Lake Eyre

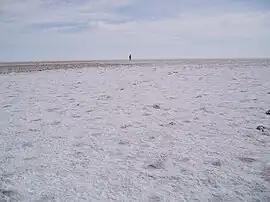
Kati Thanda–Lake Eyre salt crust

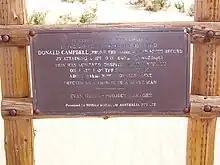
Campbell plaque at Level Post Bay

Kati Thanda–Lake Eyre is in the deserts of central Australia, in northern South Australia. It is located around north of Adelaide, and from the nearest point of the South Australian coastline. Marree is located at the northern end of the The Outback Highway at the junction of the Oodnadatta and Birdsville Tracks. William Creek, the closest town to the lake, is away along the unsealed Oodnadatta Track, and still over from the edge of the lake. Halligan Bay is one of only a few public lookouts. The lake covers over .